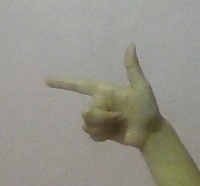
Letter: yaa